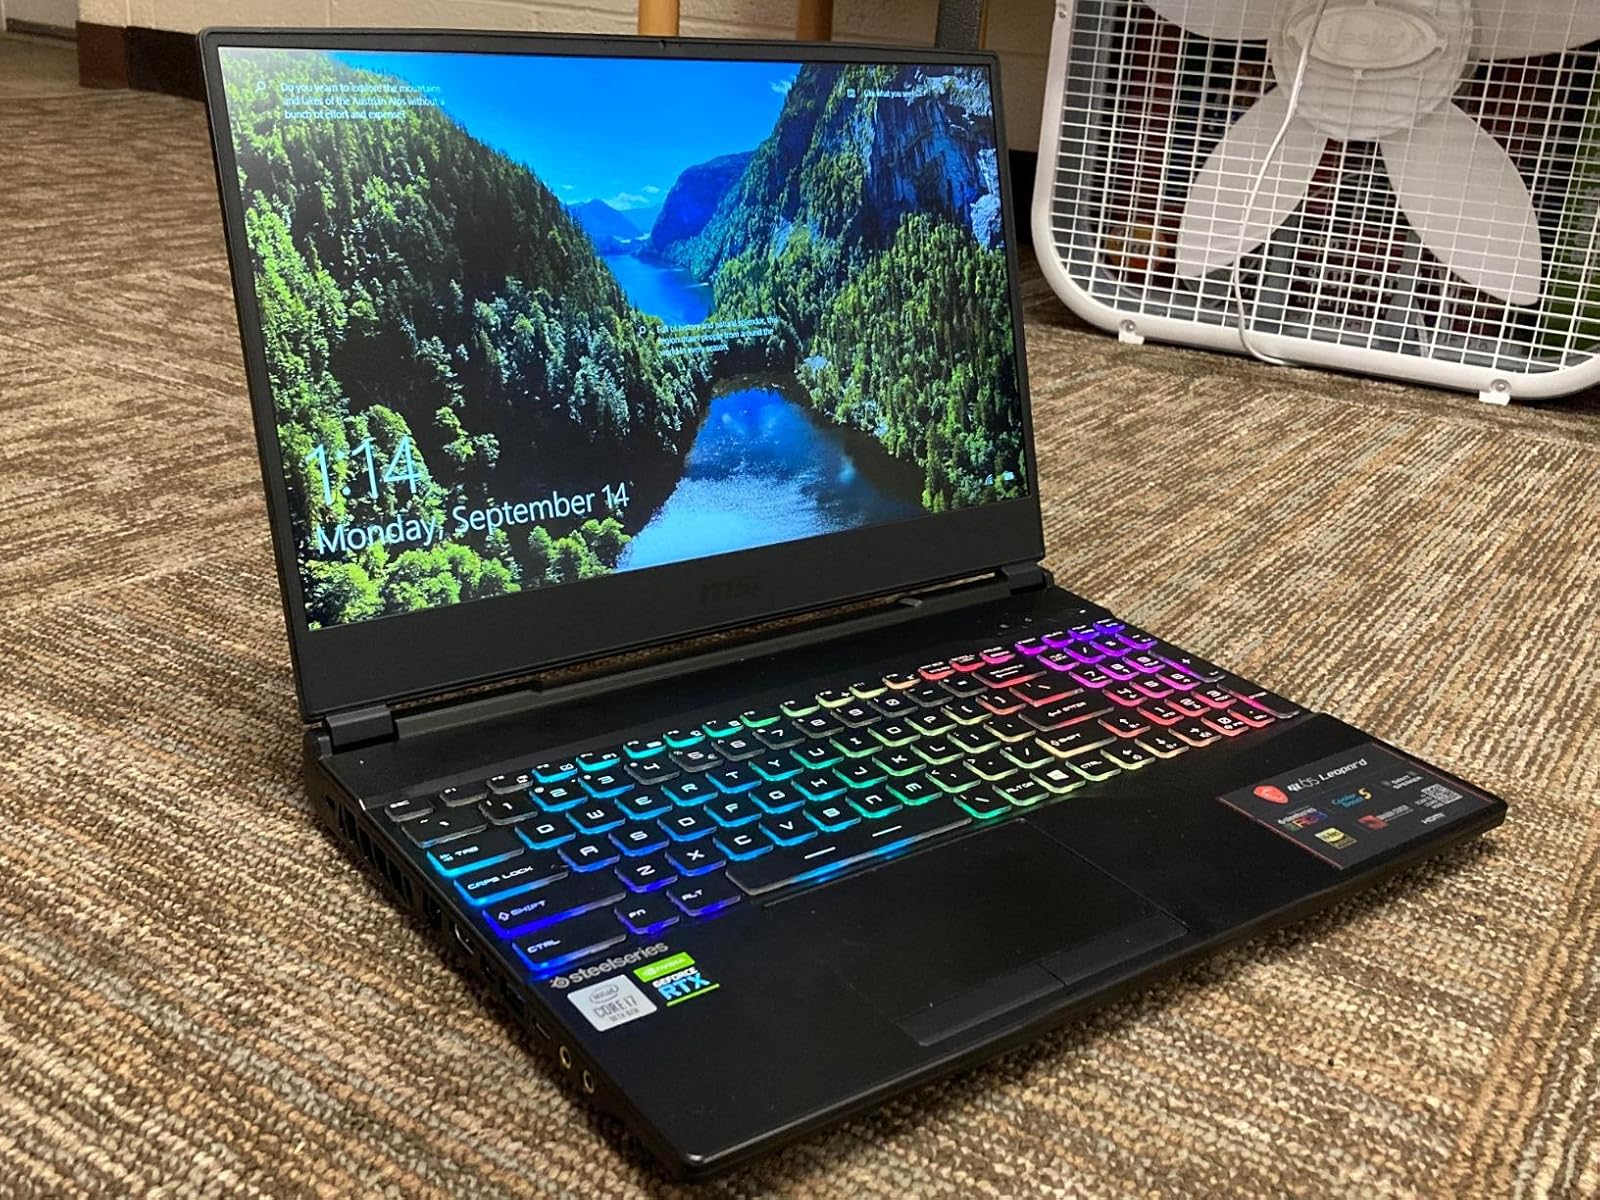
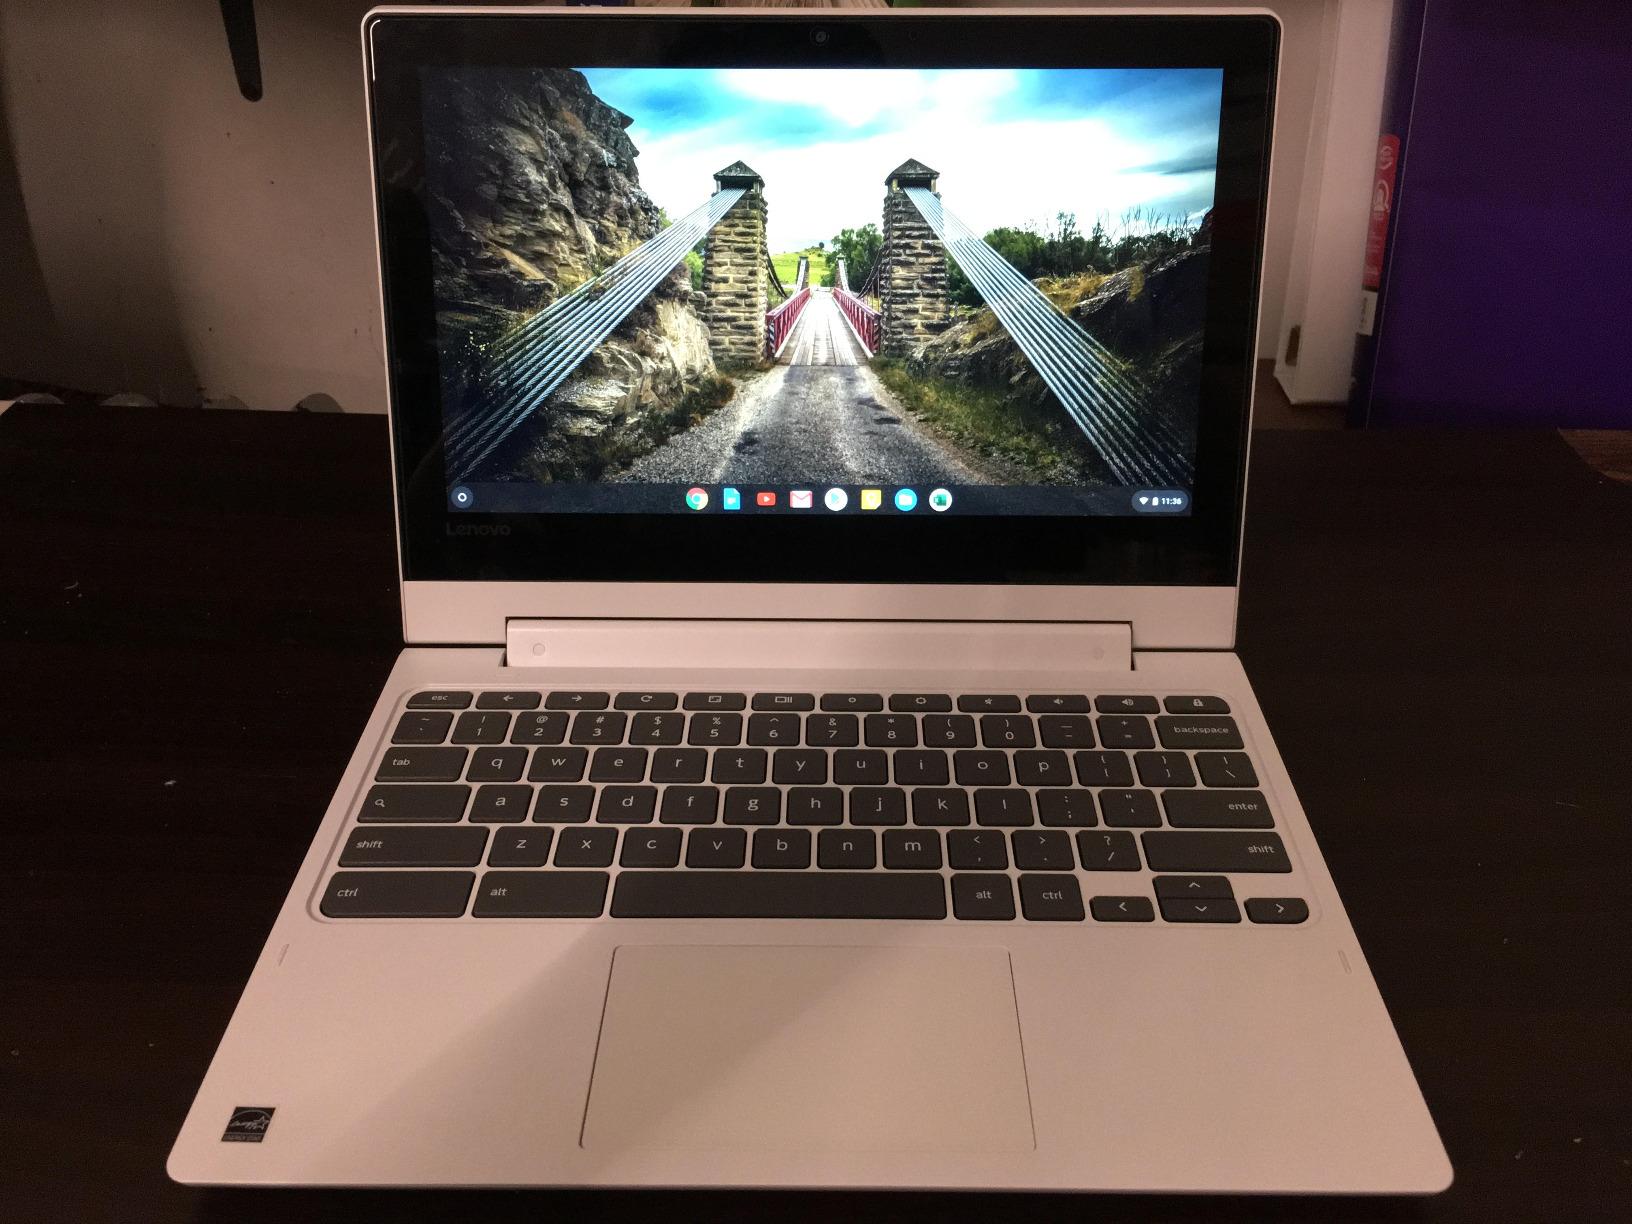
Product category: laptop
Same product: no